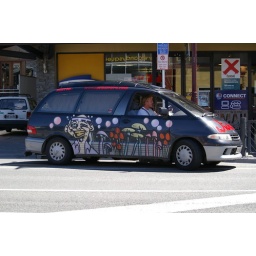
Funny hand painted car in Shotover street queenstown